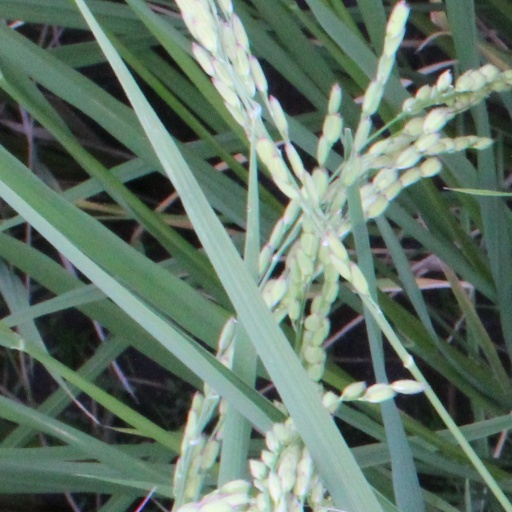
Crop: rice